Second Ion C. Brătianu cabinet

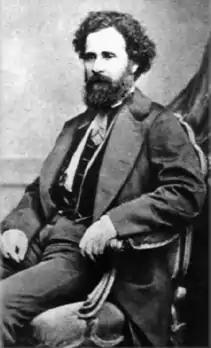
Ion C. Brătianu

The second cabinet of Ion C. Brătianu ruled Romania from 25 November 1878 to 10 July 1879.